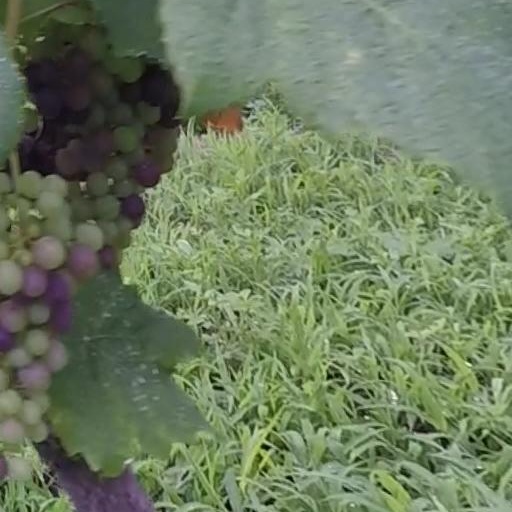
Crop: grape